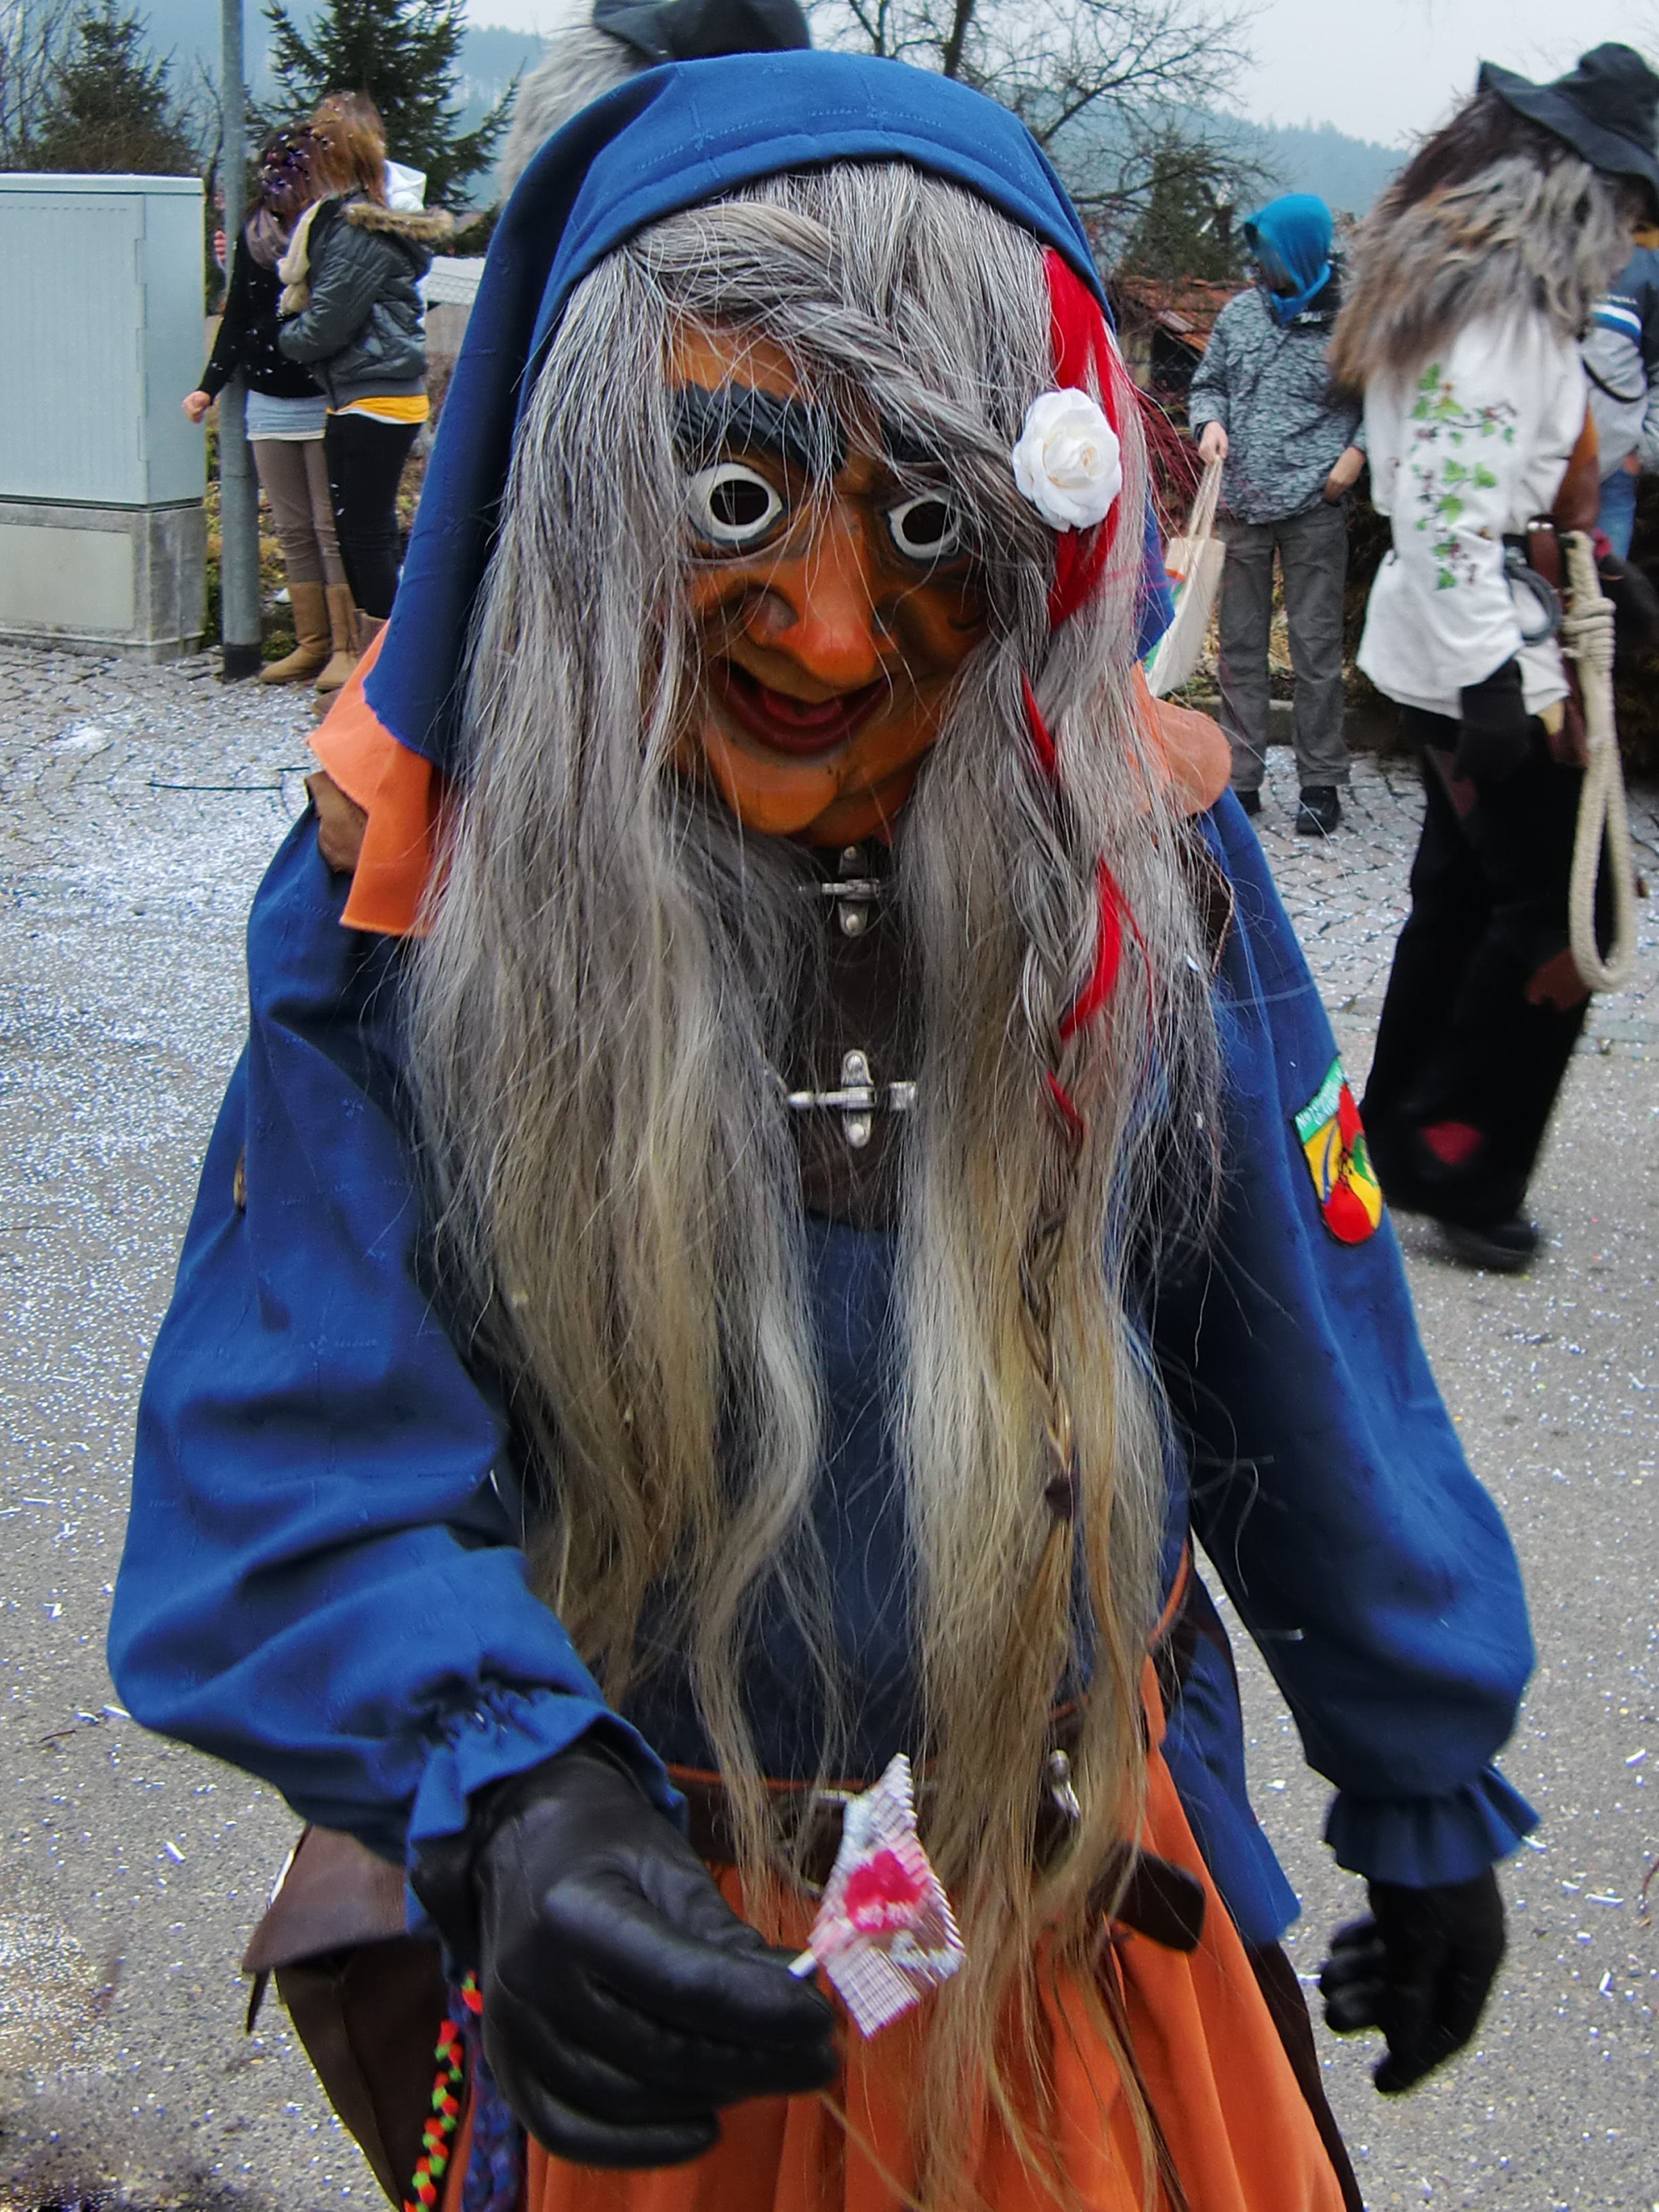
carnival, clothing, face, cosplay, festival, mask, dress, costume, anime, panel, the witch